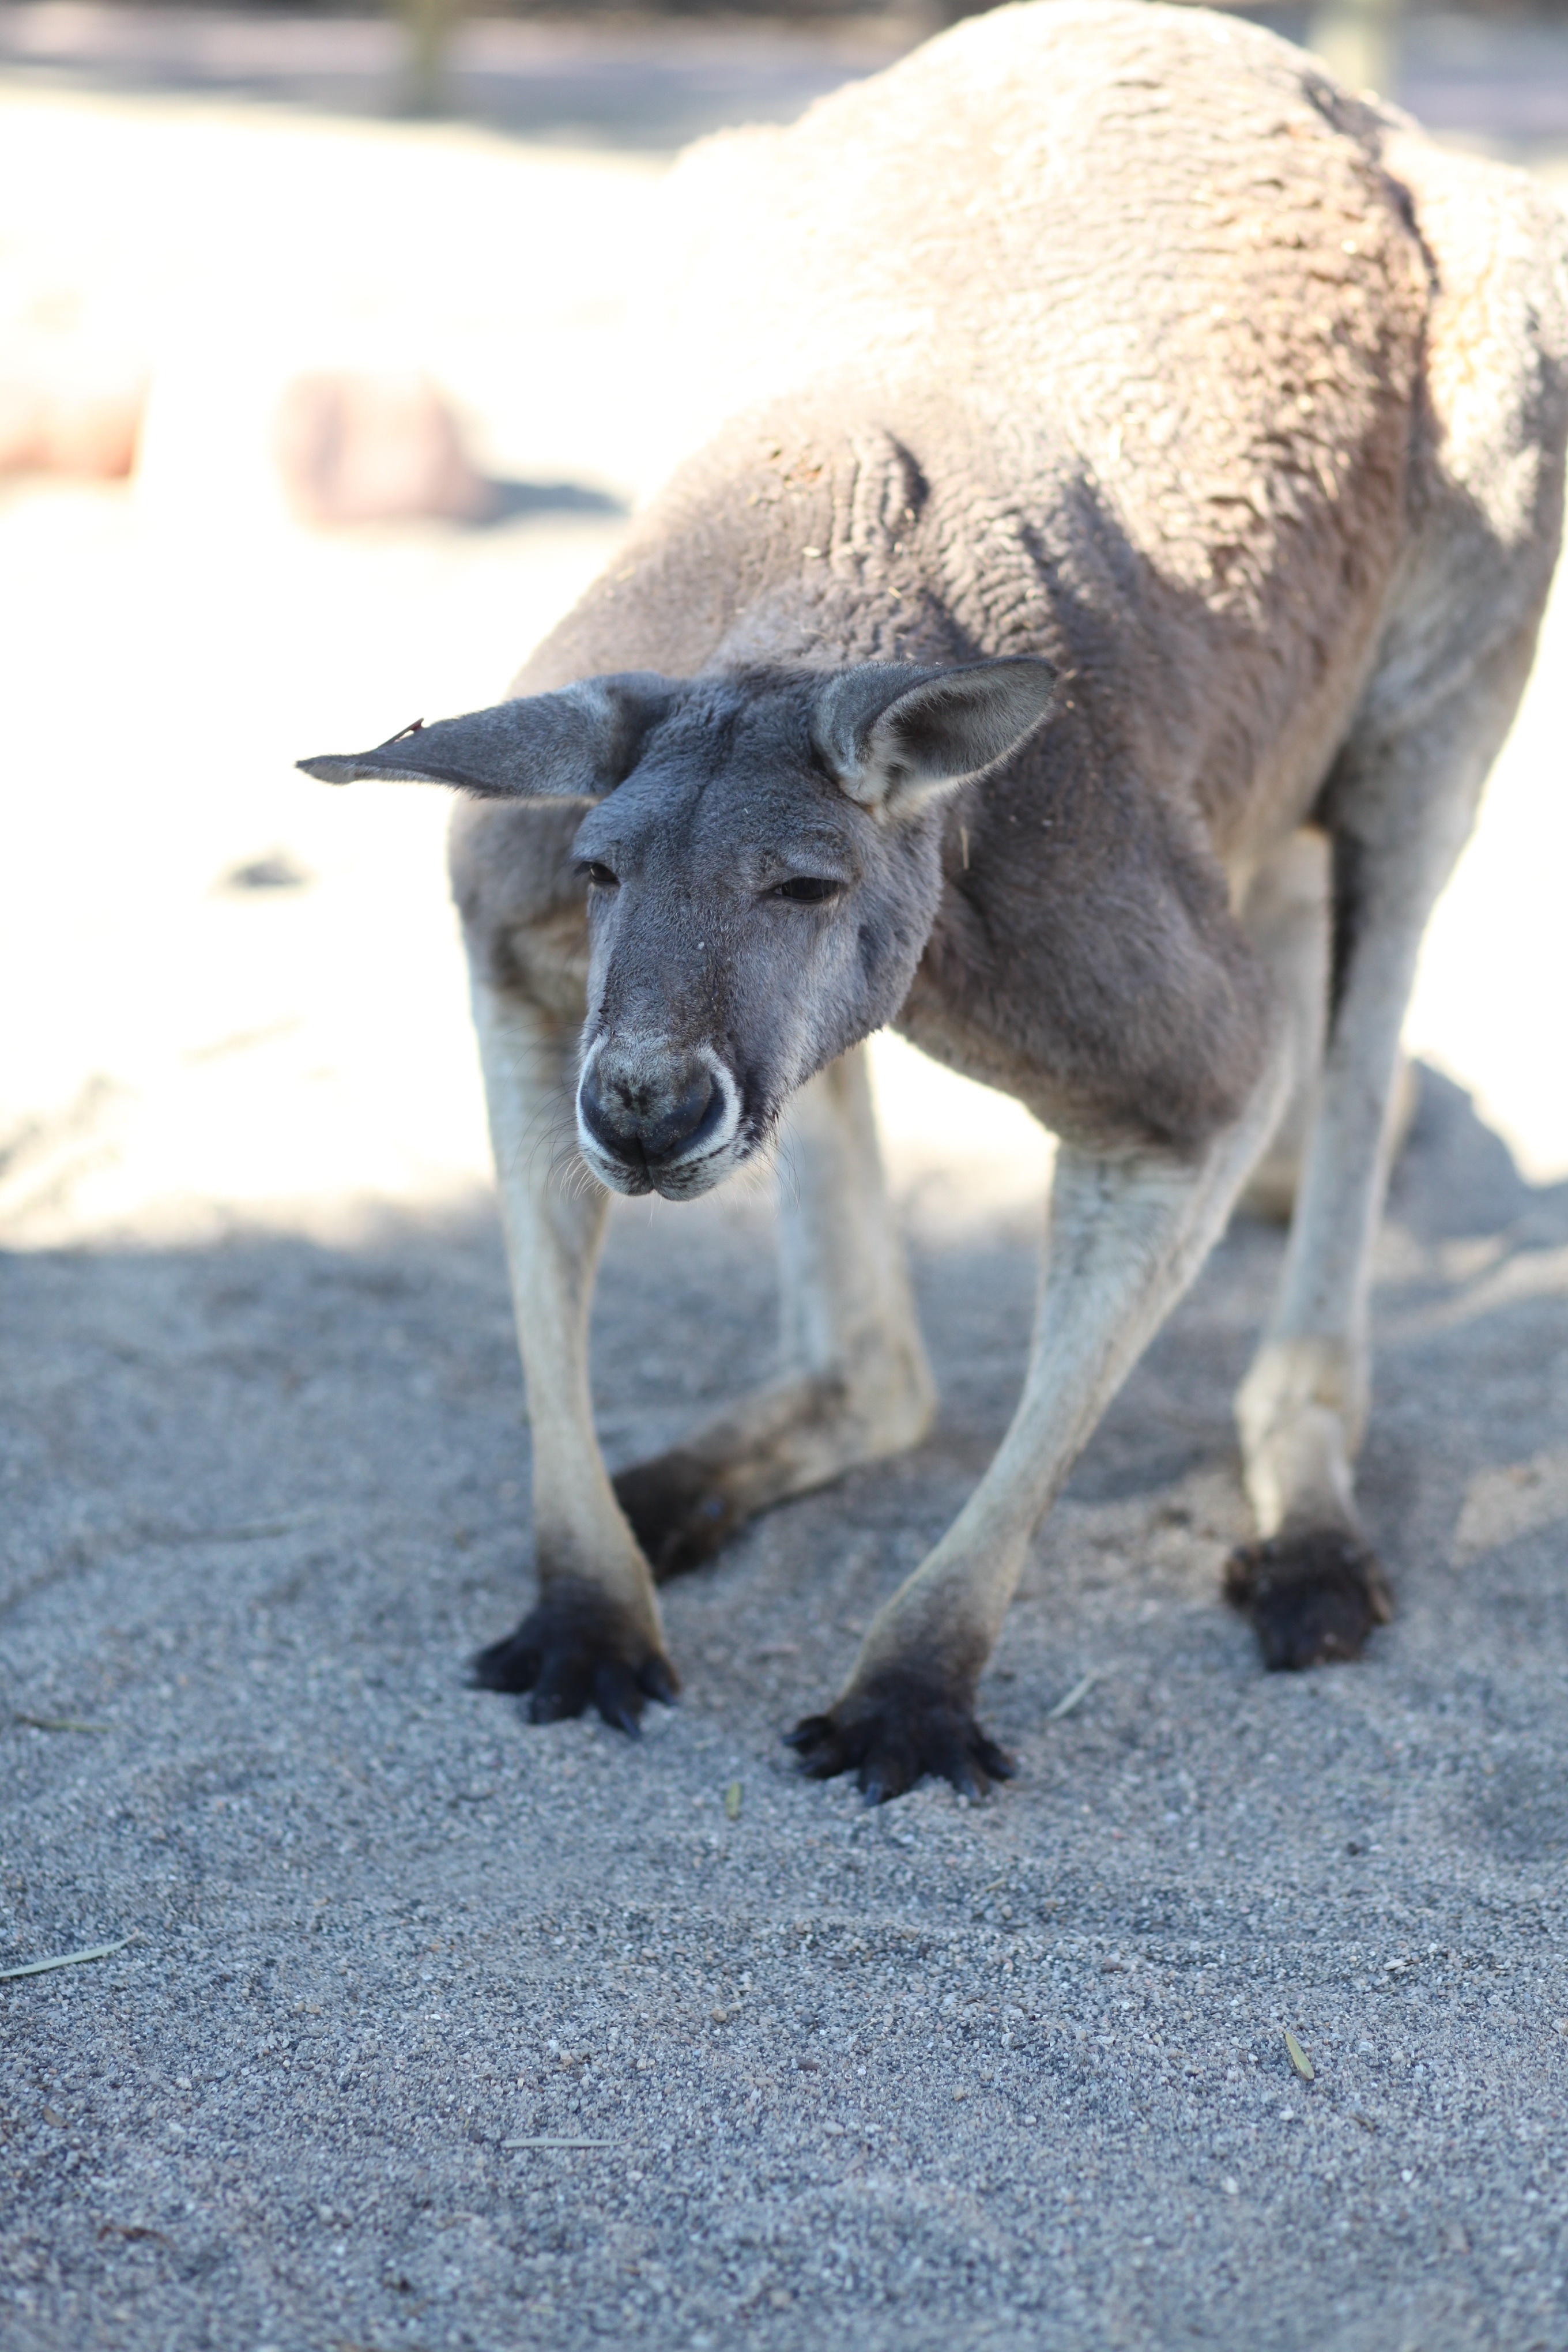
nature, animal, wildlife, sheep, mammal, fauna, kangaroo, animals, vertebrate, sheeps, marsupial, animal world, exotic animal, macropodidae